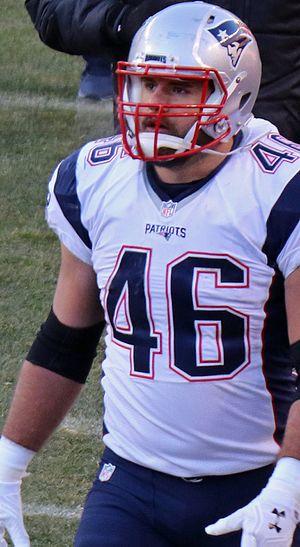
James Rittenhouse Develin Jr., né le 23 juillet 1988 à West Chester, Pennsylvanie, est un joueur américain de football américain évoluant au poste de fullback. Non sélectionné lors de la draft 2010 de la NFL, il commence sa carrière en Arena Football League et United Football League afin de se trouver une place dans l'effectif d'entraînement des Bengals de Cincinnati. Il ne joue pas une rencontre avec les Bengals avant d'être relâché de l'effectif en août 2012. Recruté par les Patriots de la Nouvelle-Angleterre, il s'impose en tant que fullback et remporte les Super Bowl XLIX et LI avec les Pats.